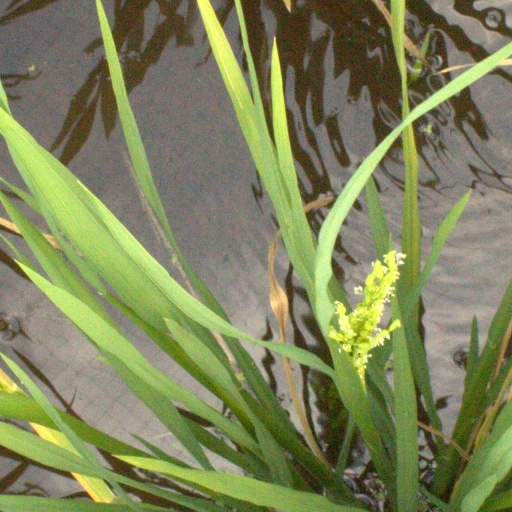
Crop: rice